Christinna Pedersen

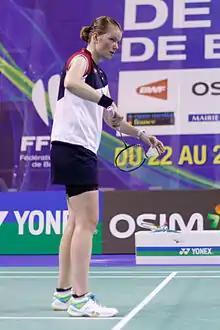

From 2008 onwards, Pedersen paired with Joachim Fischer Nielsen in mixed doubles. The pair gained two European mixed doubles titles, won bronze at the 2009 Hyderabad World Championships and at the 2014 World Championships, and came third at the 2012 Summer Olympics. Pedersen and Fischer Nielsen also produced strong results on the BWF Super Series circuit, winning a total of three World Superseries Finals and ten Superseries titles, and reaching a career high World Ranking of number 1.